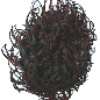
Label: rambutan